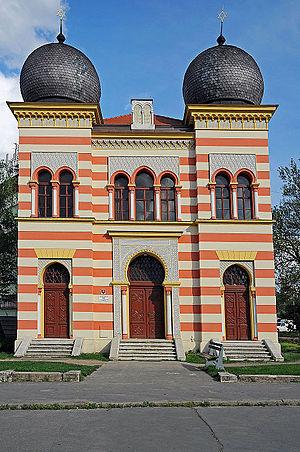
Avant l'existence de la Tchécoslovaquie et l'indépendance de la Slovaquie actuelle, l'histoire des Juifs slovaques se mêle étroitement à celle des Juifs de Hongrie, le territoire slovaque et les populations slovaques ayant fait partie de diverses entités étatiques.